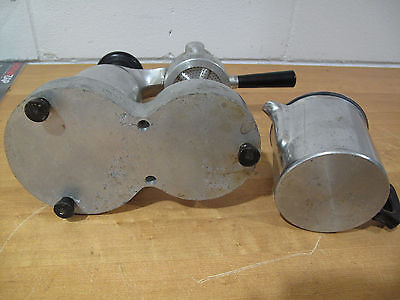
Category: coffee maker